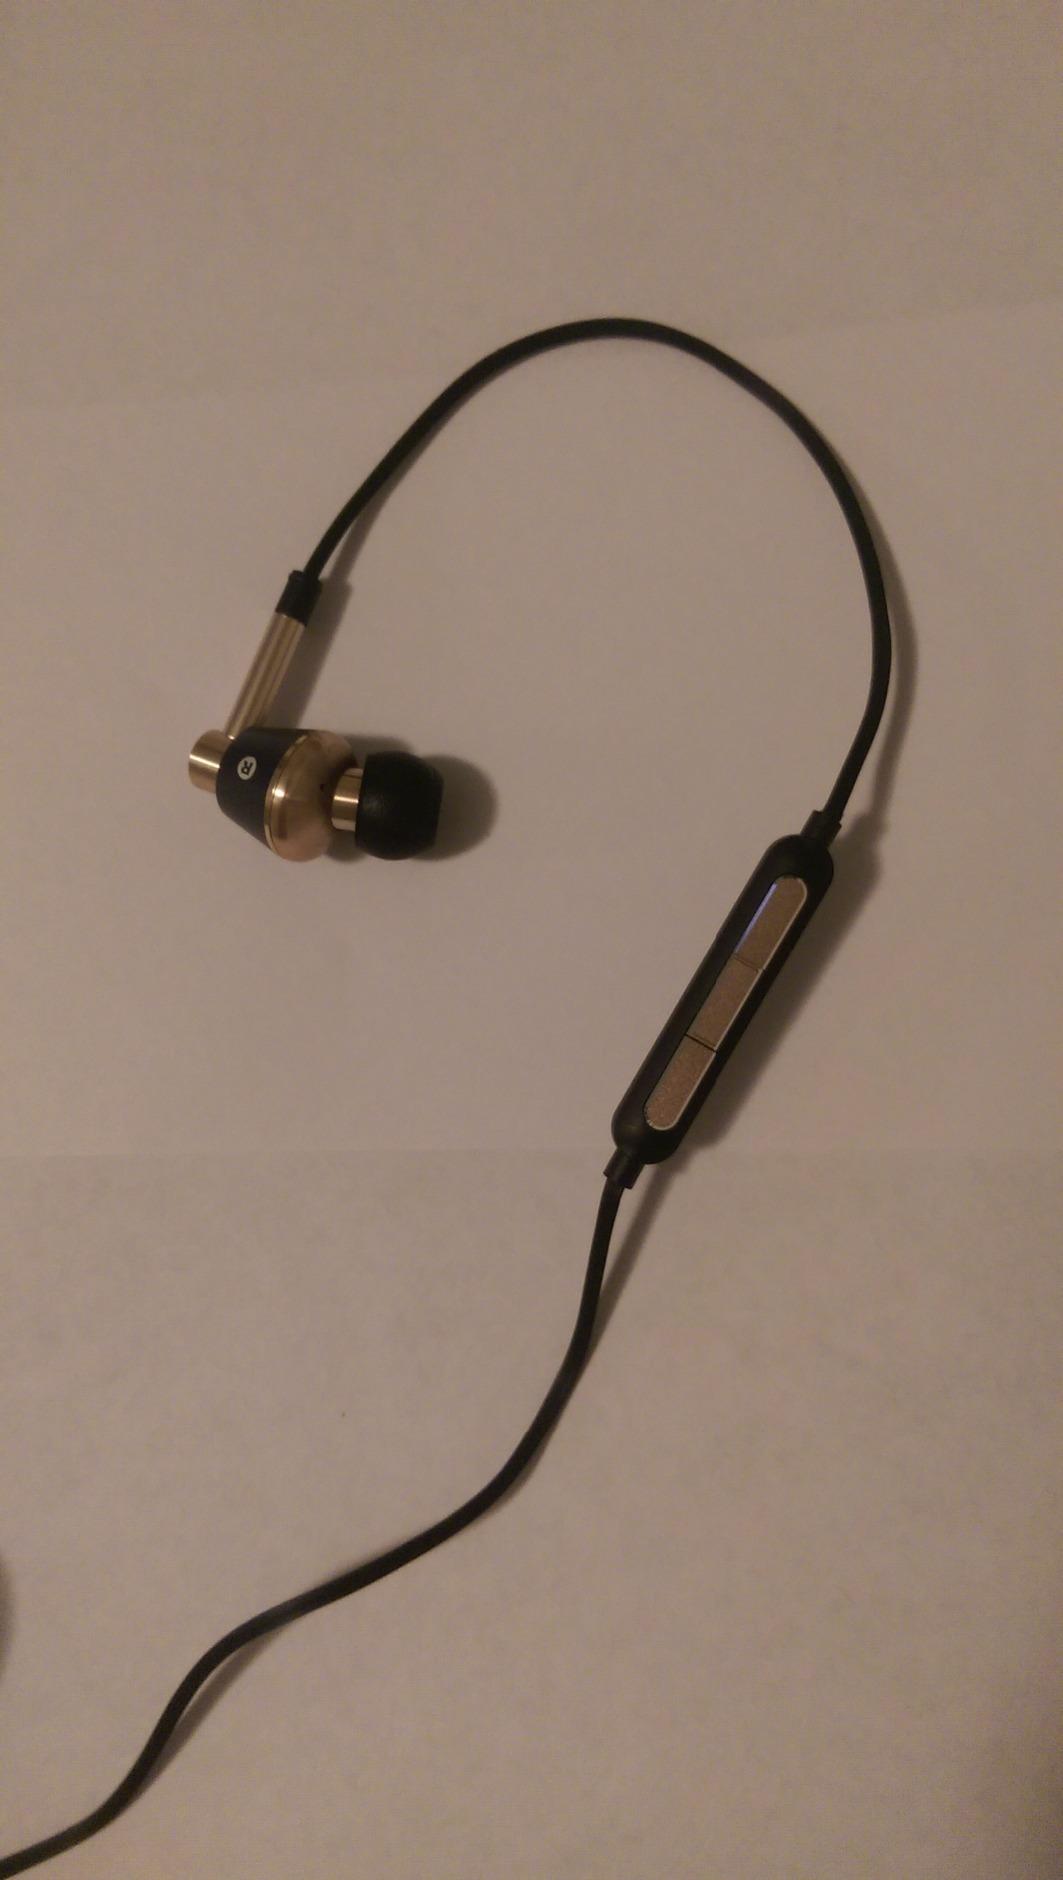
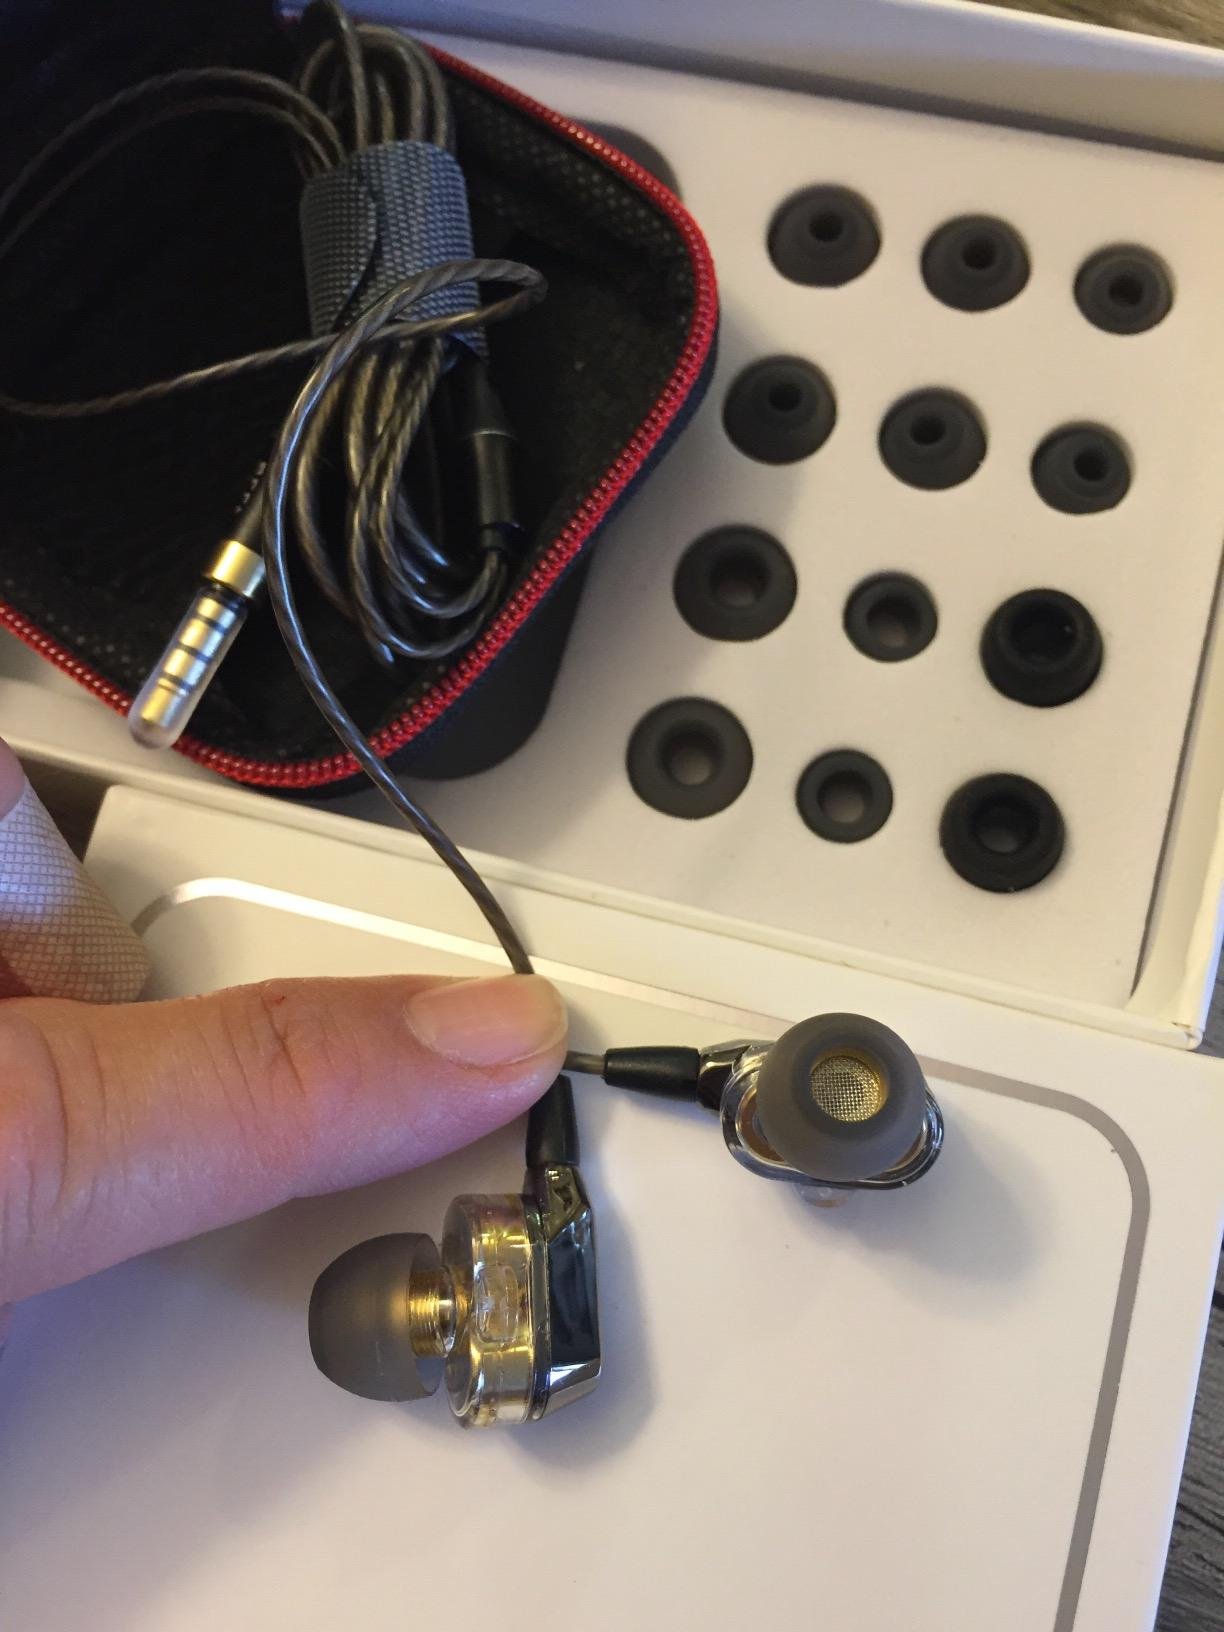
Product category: headphones
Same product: no